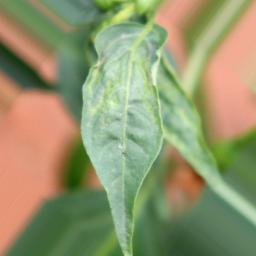
Label: mites_and_trips